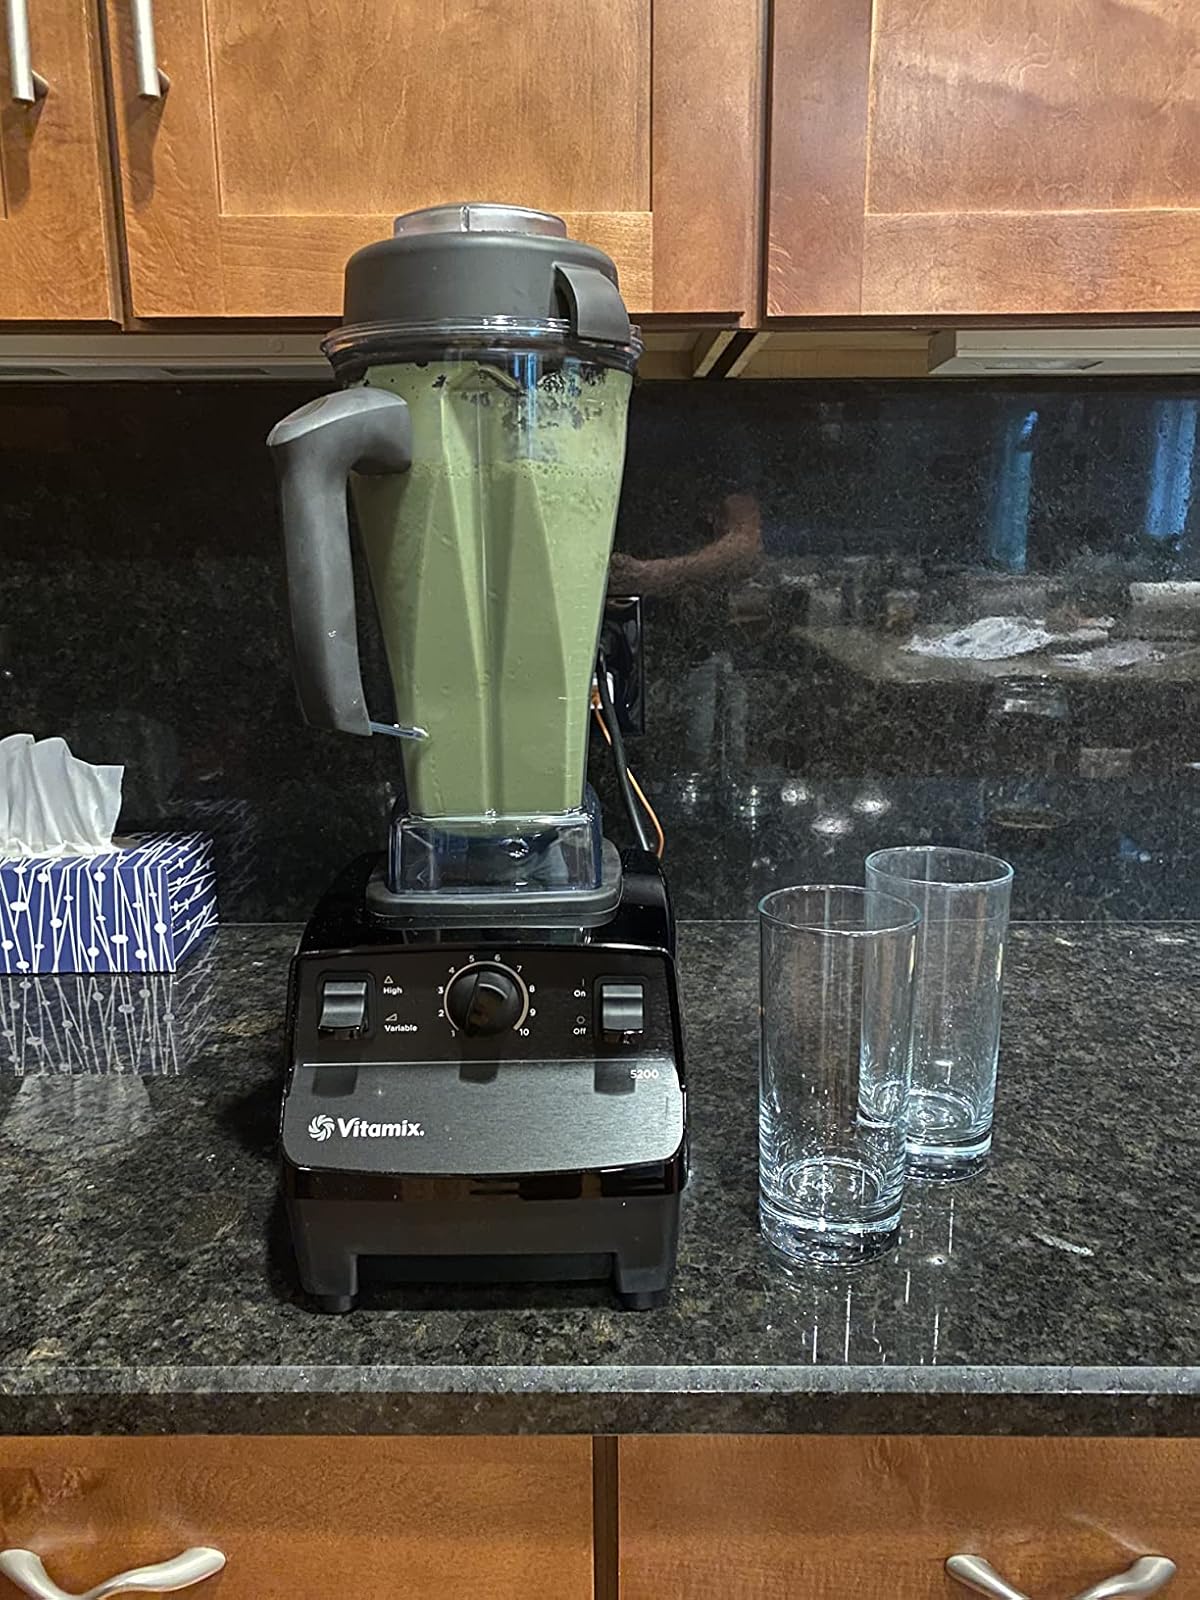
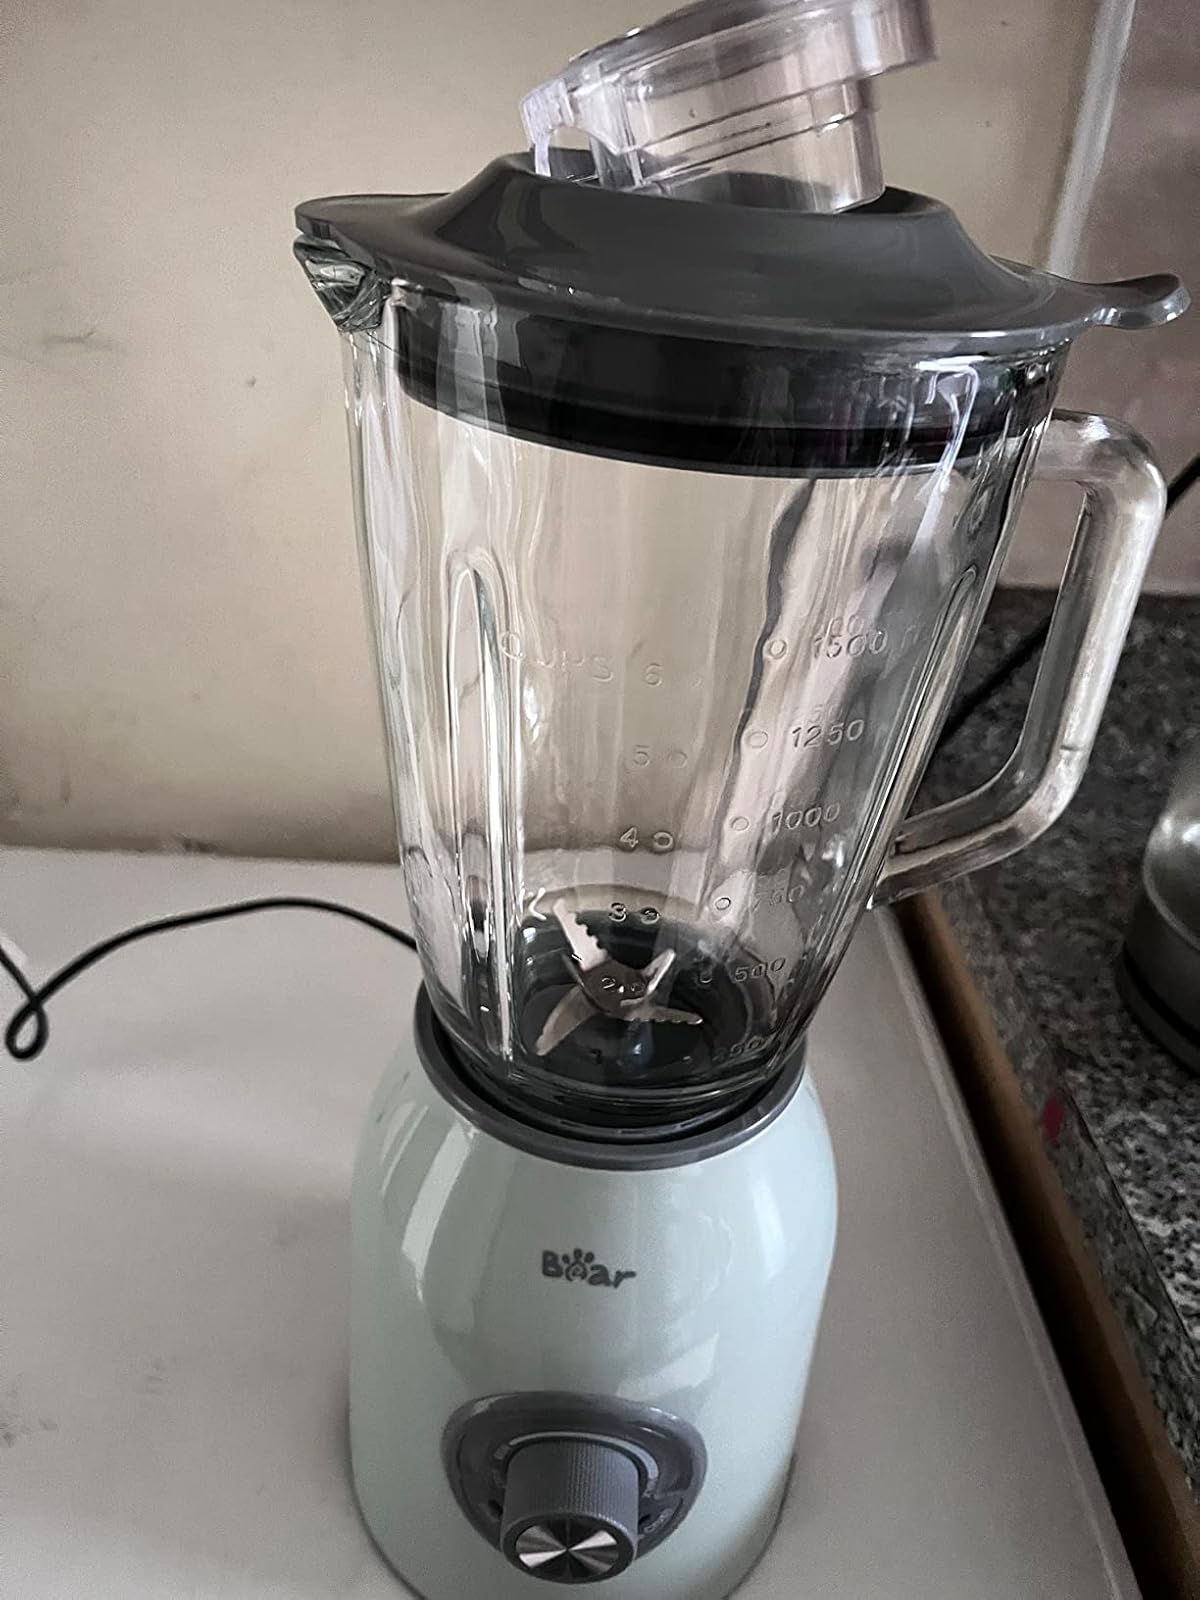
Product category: items_blender
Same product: no